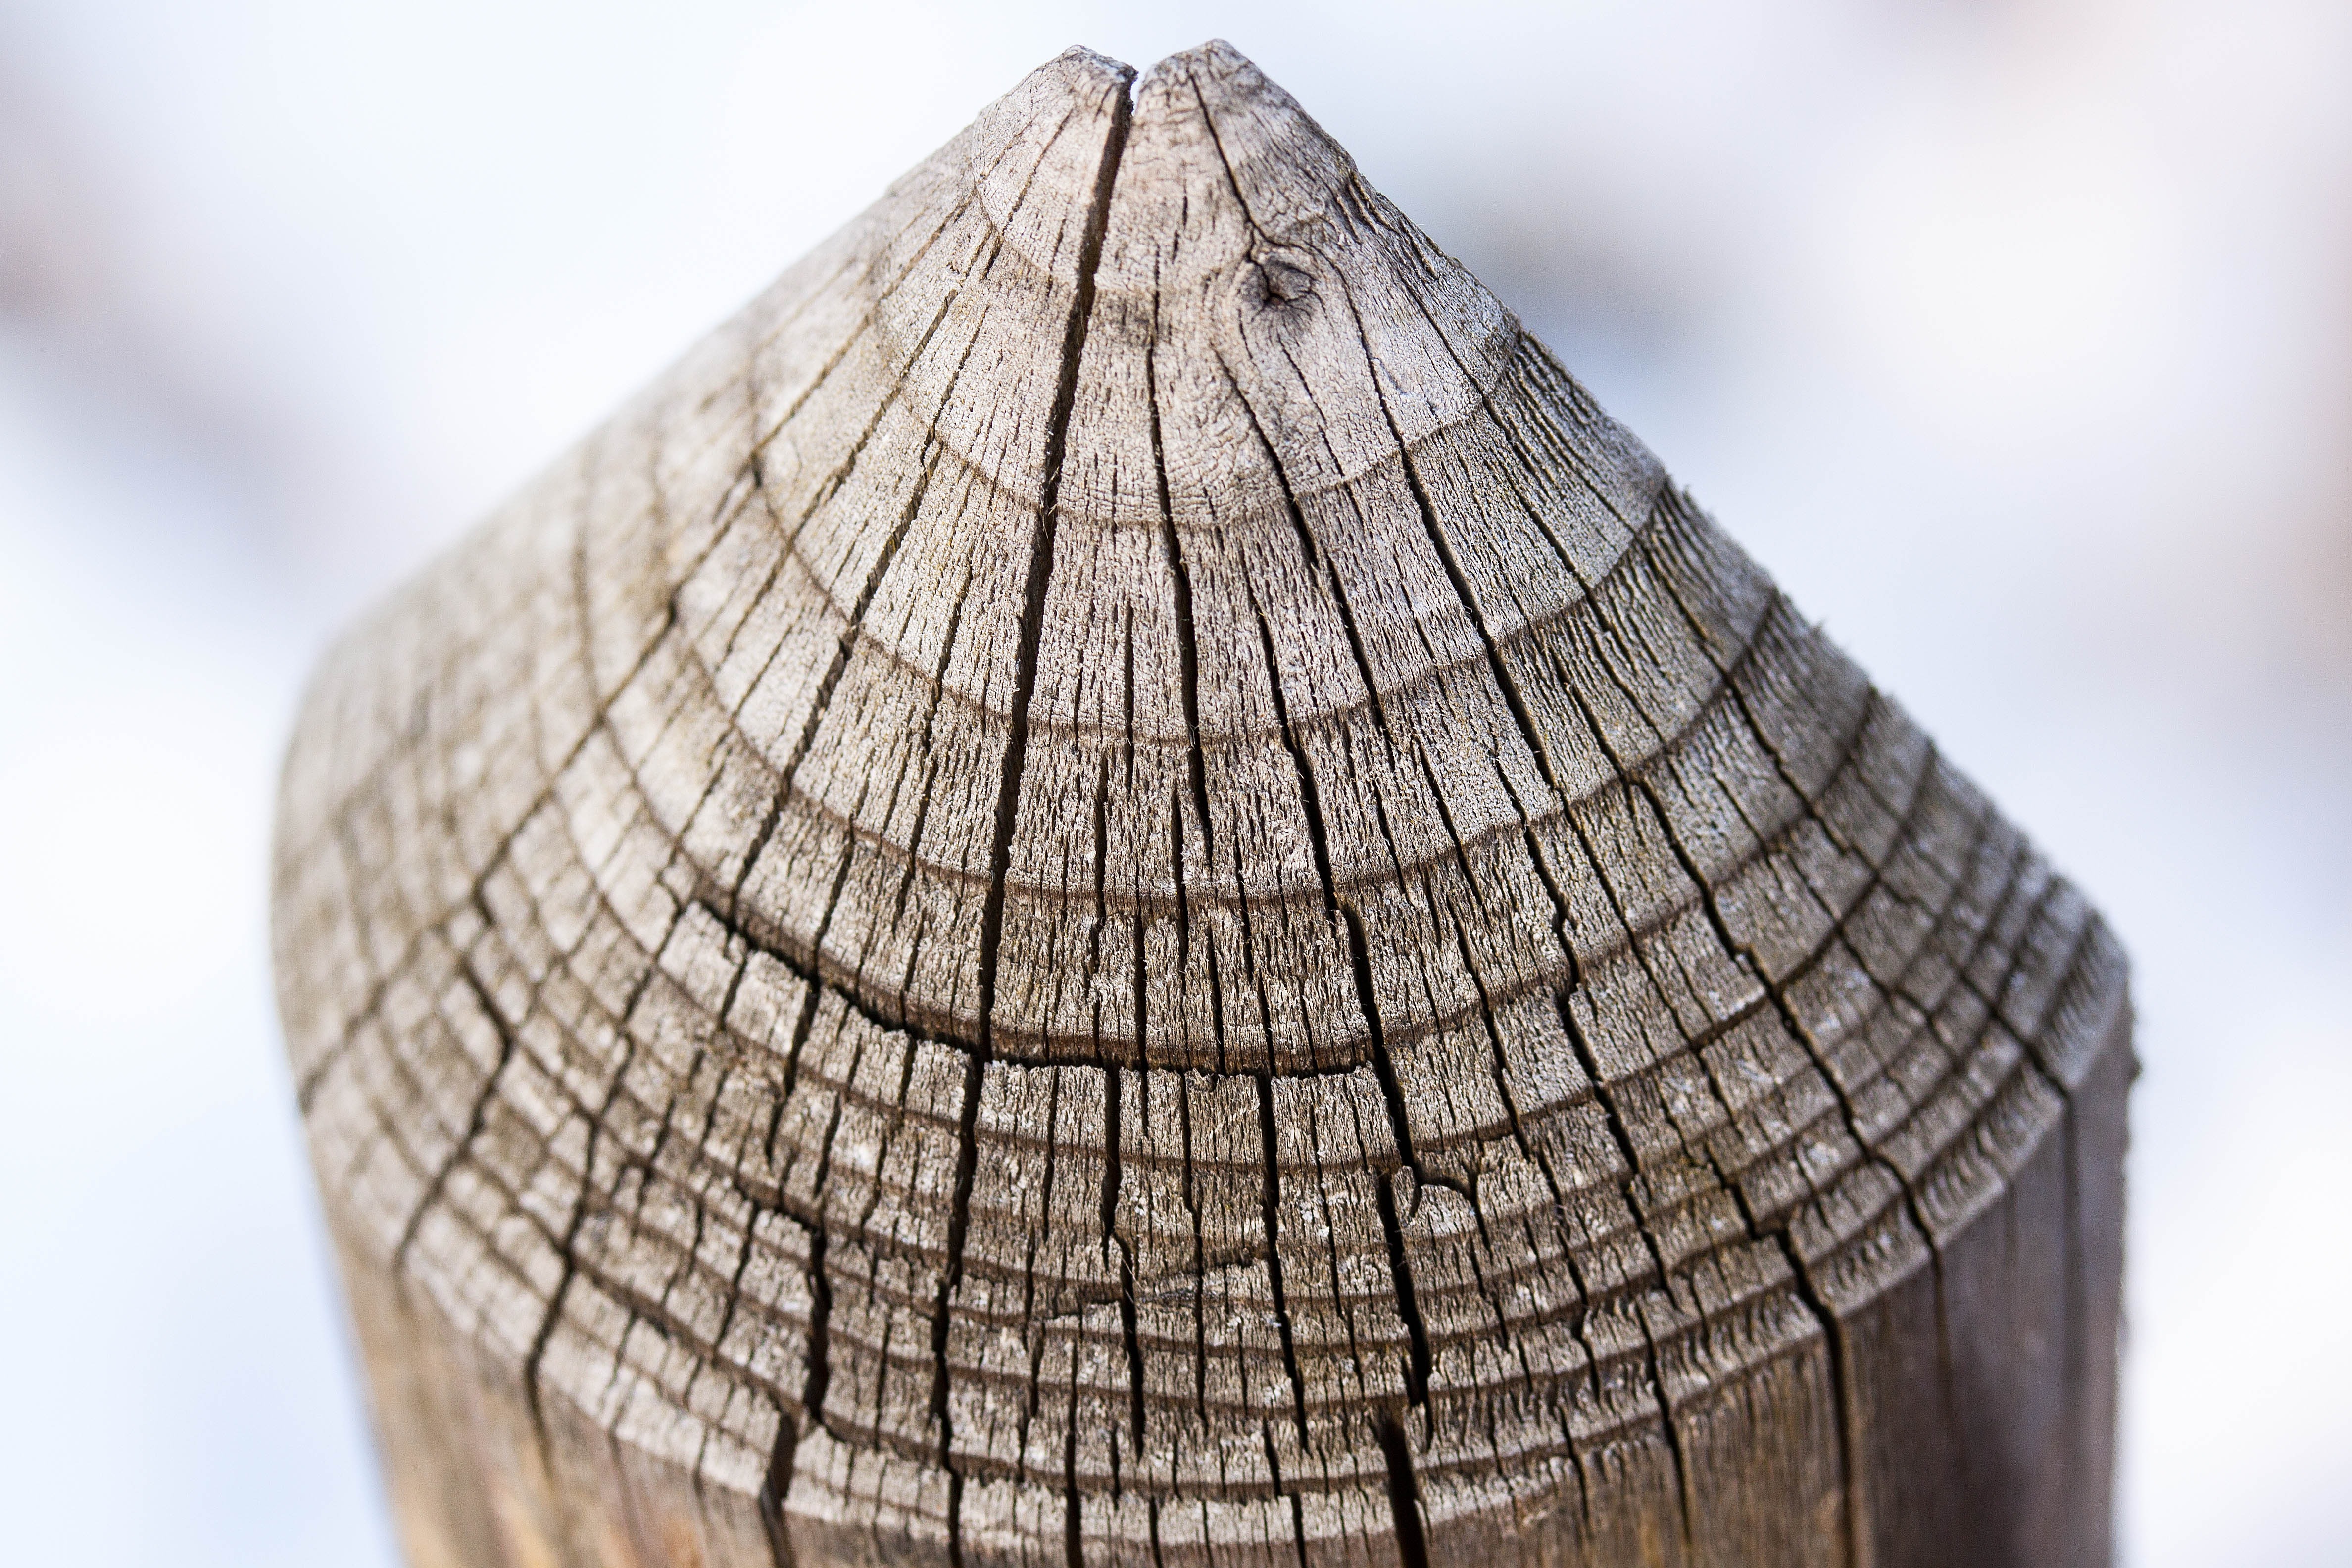
fence, wood, close, close up, enclosure, design, shape, limit, pointed, weathering, demarcation, fence lath, half round